Bukovina Germans

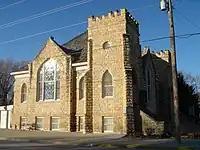
The former Congregationalist Church and the headquarters of the Bukovina Society of the Americas located in Ellis, Kansas.

Before the outbreak of World War II, the vast majority of the Bukovina Germans were Roman Catholic. As opposed to the Transylvanian Saxons in neighbouring Transylvania who have been reformed as Lutherans (and, to a smaller extent, Calvinists) since the 16th century (the vast majority of them, that is), the Bukovina Germans were Roman Catholic with Lutherans in minority among them. When they firstly immigrated to the Midwestern United States during the 1880s, the Bukovina Germans were both Roman Catholic and Lutheran settlers.